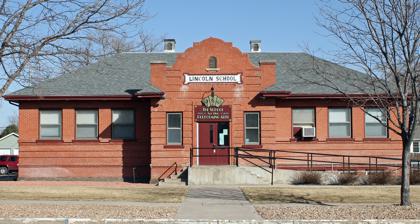
Building: Lincoln School (Fort Morgan, Colorado)
Country: United States of America
Year built: 1920
United States historic place Lincoln School U.S. National Register of Historic Places Location 914 State St., Fort Morgan, Colorado Coordinates 40°15′30″N 103°48′01″W / 40.25833°N 103.80028°W / 40.25833; -103.80028 ( Lincoln School ) Area less than one acre Built 1909, 1920 Architect John J. Huddart Architectural style Mission/spanish Revival NRHP reference No. 10000216 Added to NRHP April 27, 2010 The Lincoln School , at 914 State St. in Fort Morgan, Colorado , was built in 1909 and expanded in 1920.  It was listed on the National Register of Historic Places in 2010. The original or expansion was designed by British-born Denver-based architect John J. Huddart in Mission/Spanish Revival style. It has also been known as the School for the Performing Arts . According to the School for the Performing Arts' webpage, the school was originally opened in 1909 and became open as the School for the Performing Arts on the 100th anniversary of the building. The National Register listing was in "recognition of this property’s contribution to the heritage of the State of Colorado." References